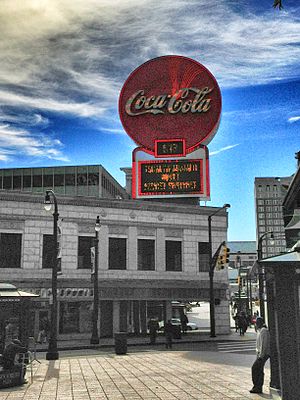
Atlanta / Bylandskab
Olympia Building ligger præcis midt i Atlanta.
Atlanta er hovedstad og største by i den amerikanske delstat Georgia, og hovedby i det niendestørste storbyområde i USA. Den er hovedby i Fulton County, selv om en del af storbyen ligger i DeKalb County. Byen Atlanta har 486.290 indbyggere. I juli 2006 blev indbyggertallet i storbyområdet anslået til 5.478.667 efter Combined Statistical Area-metoden.